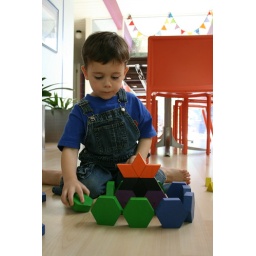
re-creating Mom's volcano, then building a fence around it